A Beautiful Mind (TV series)

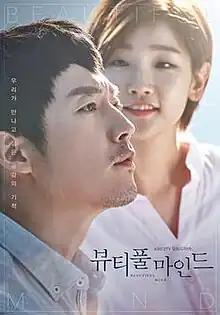
Promotional poster

A Beautiful Mind is a South Korean television series starring Jang Hyuk, Park So-dam, Yoon Hyun-min and Park Se-young. It aired from June 20 to August 8, 2016, on KBS2's Mondays and Tuesdays at 22:00 KST.